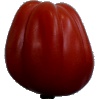
Label: tomato_heart